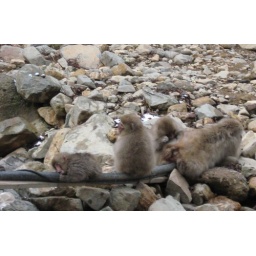
snow monkeys cuddle a hot water pipe in order to get warm!